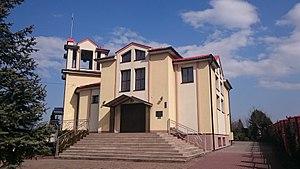
Bestwinka est une localité polonaise de la gmina de Bestwina, située dans le powiat de Bielsko-Biała en voïvodie de Silésie.